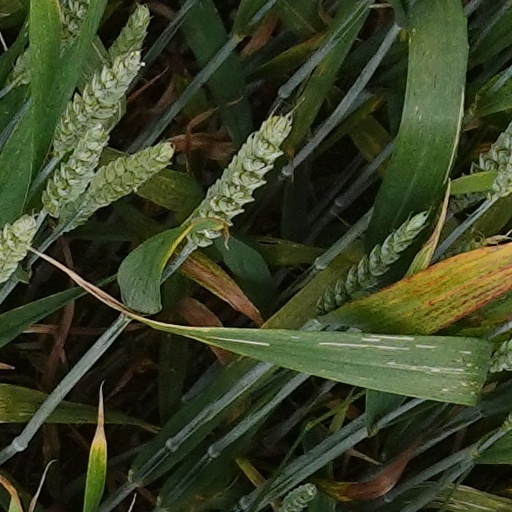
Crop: wheat